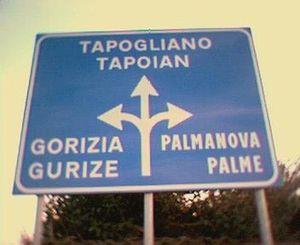
La signalisation bilingue consiste en la représentation sur un même panneau de signalisation d'inscriptions en deux langues ou plus. Son utilisation est réglementairement réservée à des situations locales où est en vigueur le bilinguisme administratif ou bien où il existe un important trafic touristique ou commercial ; on en trouve parfois aussi dans les quartiers où la proportion d'immigrés originaires d'une même zone linguistique est élevée. Dans un sens plus extensif, elle inclut, dans les régions où coexistent des langues transcrites en alphabets non latins, la translittération des toponymes et l'éventuelle traduction des textes complémentaires. La tendance générale est plutôt de remplacer les informations qui devraient être fournies en plusieurs langues par des symboles et des pictogrammes standardisés au niveau international et représentatifs du contenu de l'information. L'emploi de la signalisation bilingue est sans doute le principal instrument symbolique de perception et d'institutionnalisation de la réalité bilingue d'un territoire.
Le frioulan est la langue la plus répandue du groupe rhéto-roman des langues romanes.
Le Frioul-Vénétie Julienne est une région autonome de l'Italie septentrionale, peuplée de 1,2 million d'habitants, avec une superficie de 7 924 km². Elle a comme capitale Trieste.
La province de Gorizia est une ancienne province italienne faisant partie de la région autonome de Frioul-Vénétie Julienne, dans le Nord-Est du pays. Elle est composée de 25 communes dont voici la liste. Elle est limitrophe à l'ouest de la province d'Udine, au sud-est de la province de Trieste, de la Slovénie au nord et à l'est, et de la mer Adriatique au sud. Le chef-lieu de la province est Gorizia. Elle est supprimée le 30 septembre 2017.